Swannanoa, New Zealand

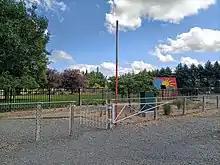
Swannanoa Primary School entrance

Swannanoa School is a state co-educational full primary school, established in 1871, with a decile rating of 10 and a roll of students (as of